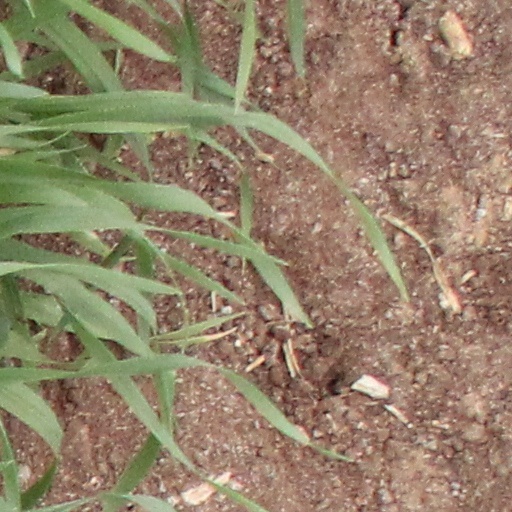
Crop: wheat